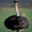
Label: bird